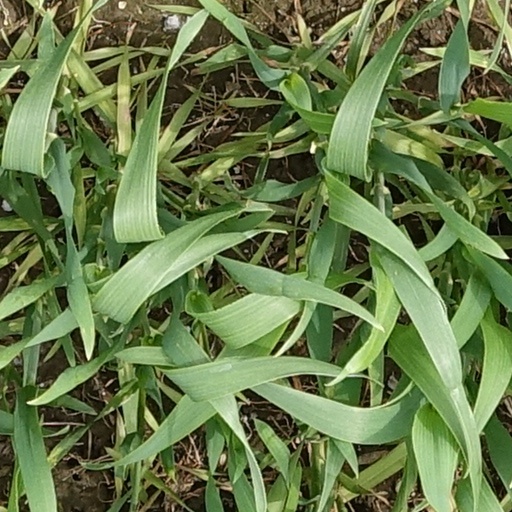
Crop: wheat